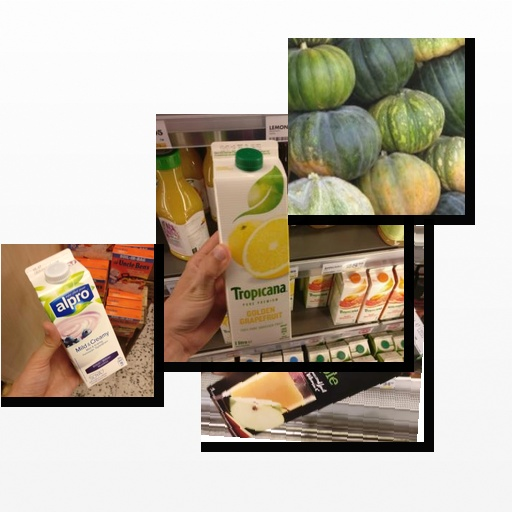
Food items: blueberry_soyghurt, golden_grapefruit_juice, apple_juice, pumpkin